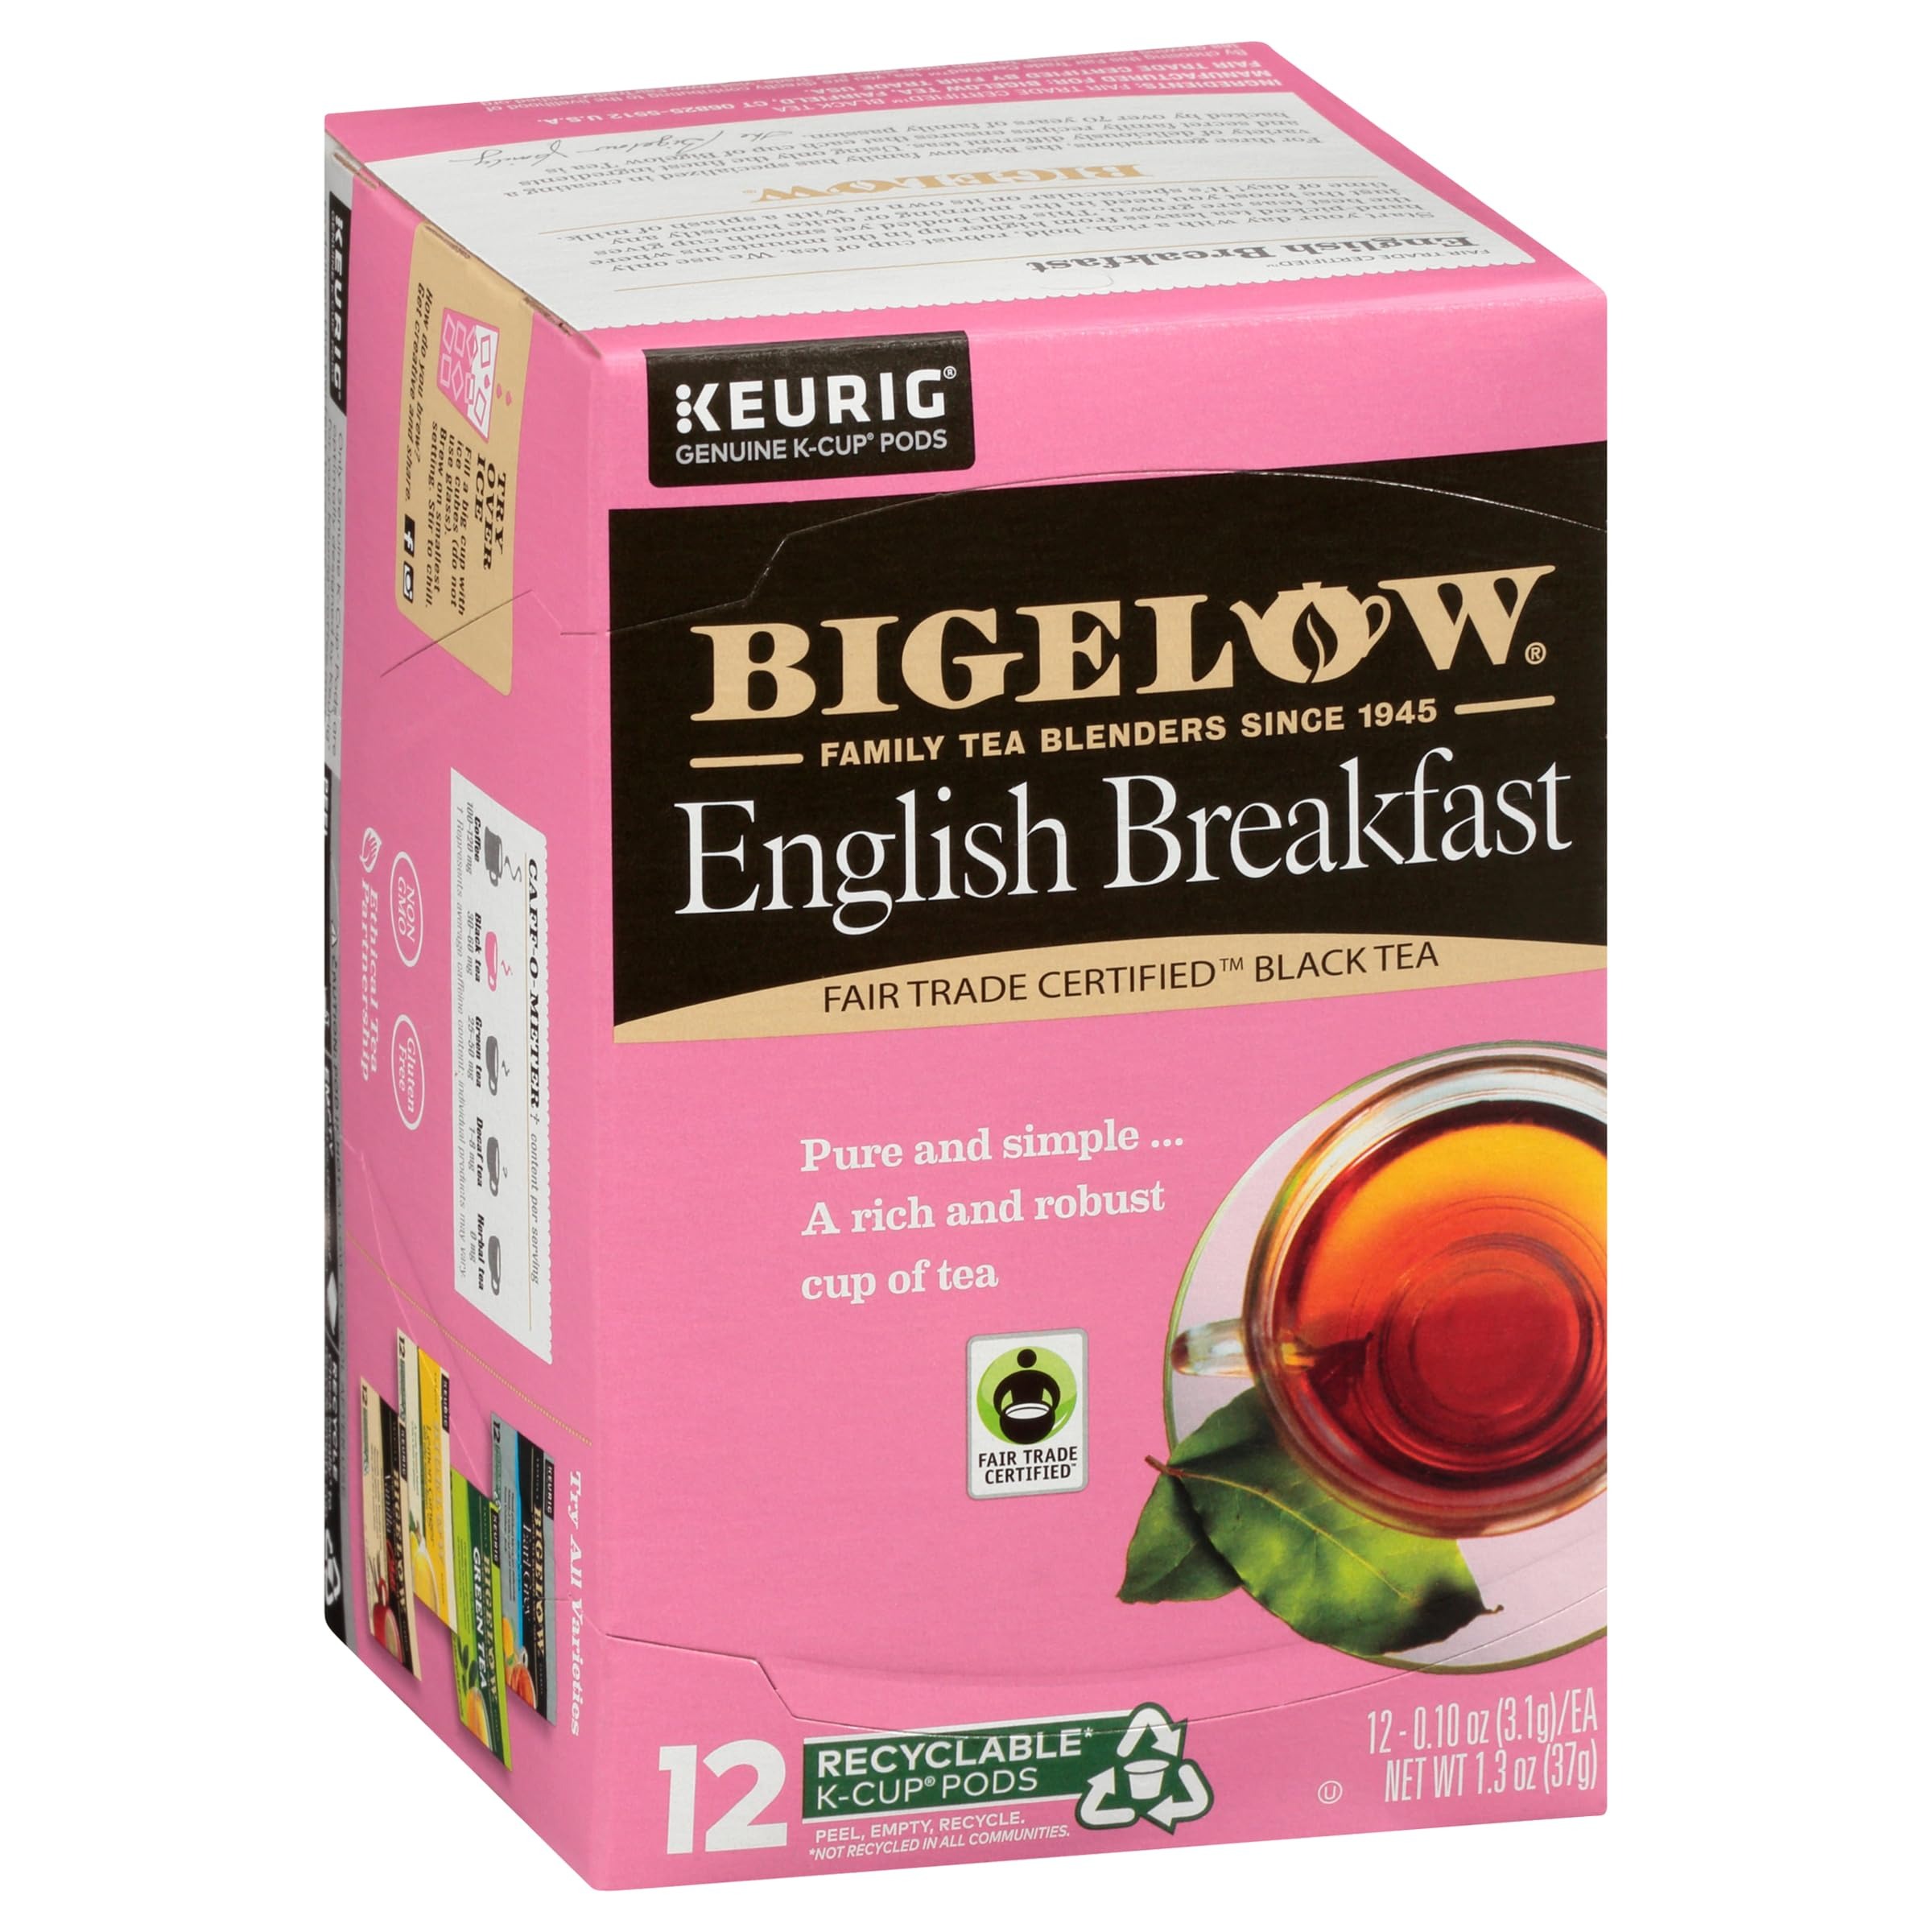
Item Name: Bigelow Tea English Breakfast Black Tea Keurig K-Cup Pods, Caffeinated Tea Keurig Tea Pods, 12 Count Box (Pack of 6), 72 Total K-Cup Pods
Bullet Point 1: Bold English Breakfast: 72 Keurig K-Cup caffeinated tea pods of Bigelow Tea English Breakfast Black Tea, featuring rich and robust black tea that offers a quick escape from your daily coffee
Bullet Point 2: Bigelow Quality Meets K-Cup Convenience: Expect consistent quality in every cup from every pod; serve up a single cup of Bigelow Tea with the convenience of a K-cup brewer
Bullet Point 3: Try A Variety Of Bigelow K-Cup Pods: There's a Keurig K- Cup tea pod for morning, noon, and night time relaxation; try Earl Grey Tea, Perfectly Mint Tea, Green Tea, Lemon Ginger and a variety of caffeinated, caffeine- free teas and iced teas
Bullet Point 4: Blended and Packaged in the USA: In 1945, Ruth Campbell Bigelow created our first tea, Constant Comment, a strong, flavorful black tea blended with aromatic orange peel and sweet warming spices; Bigelow is still 100% family owned today
Bullet Point 5: Uncompromised Quality: Since 1945, Bigelow Tea has been a leader in premium tea and proud to be a Certified B Corporation, meeting the highest standards of social and environmental impact
Value: 72.0
Unit: count

Price: 9.88